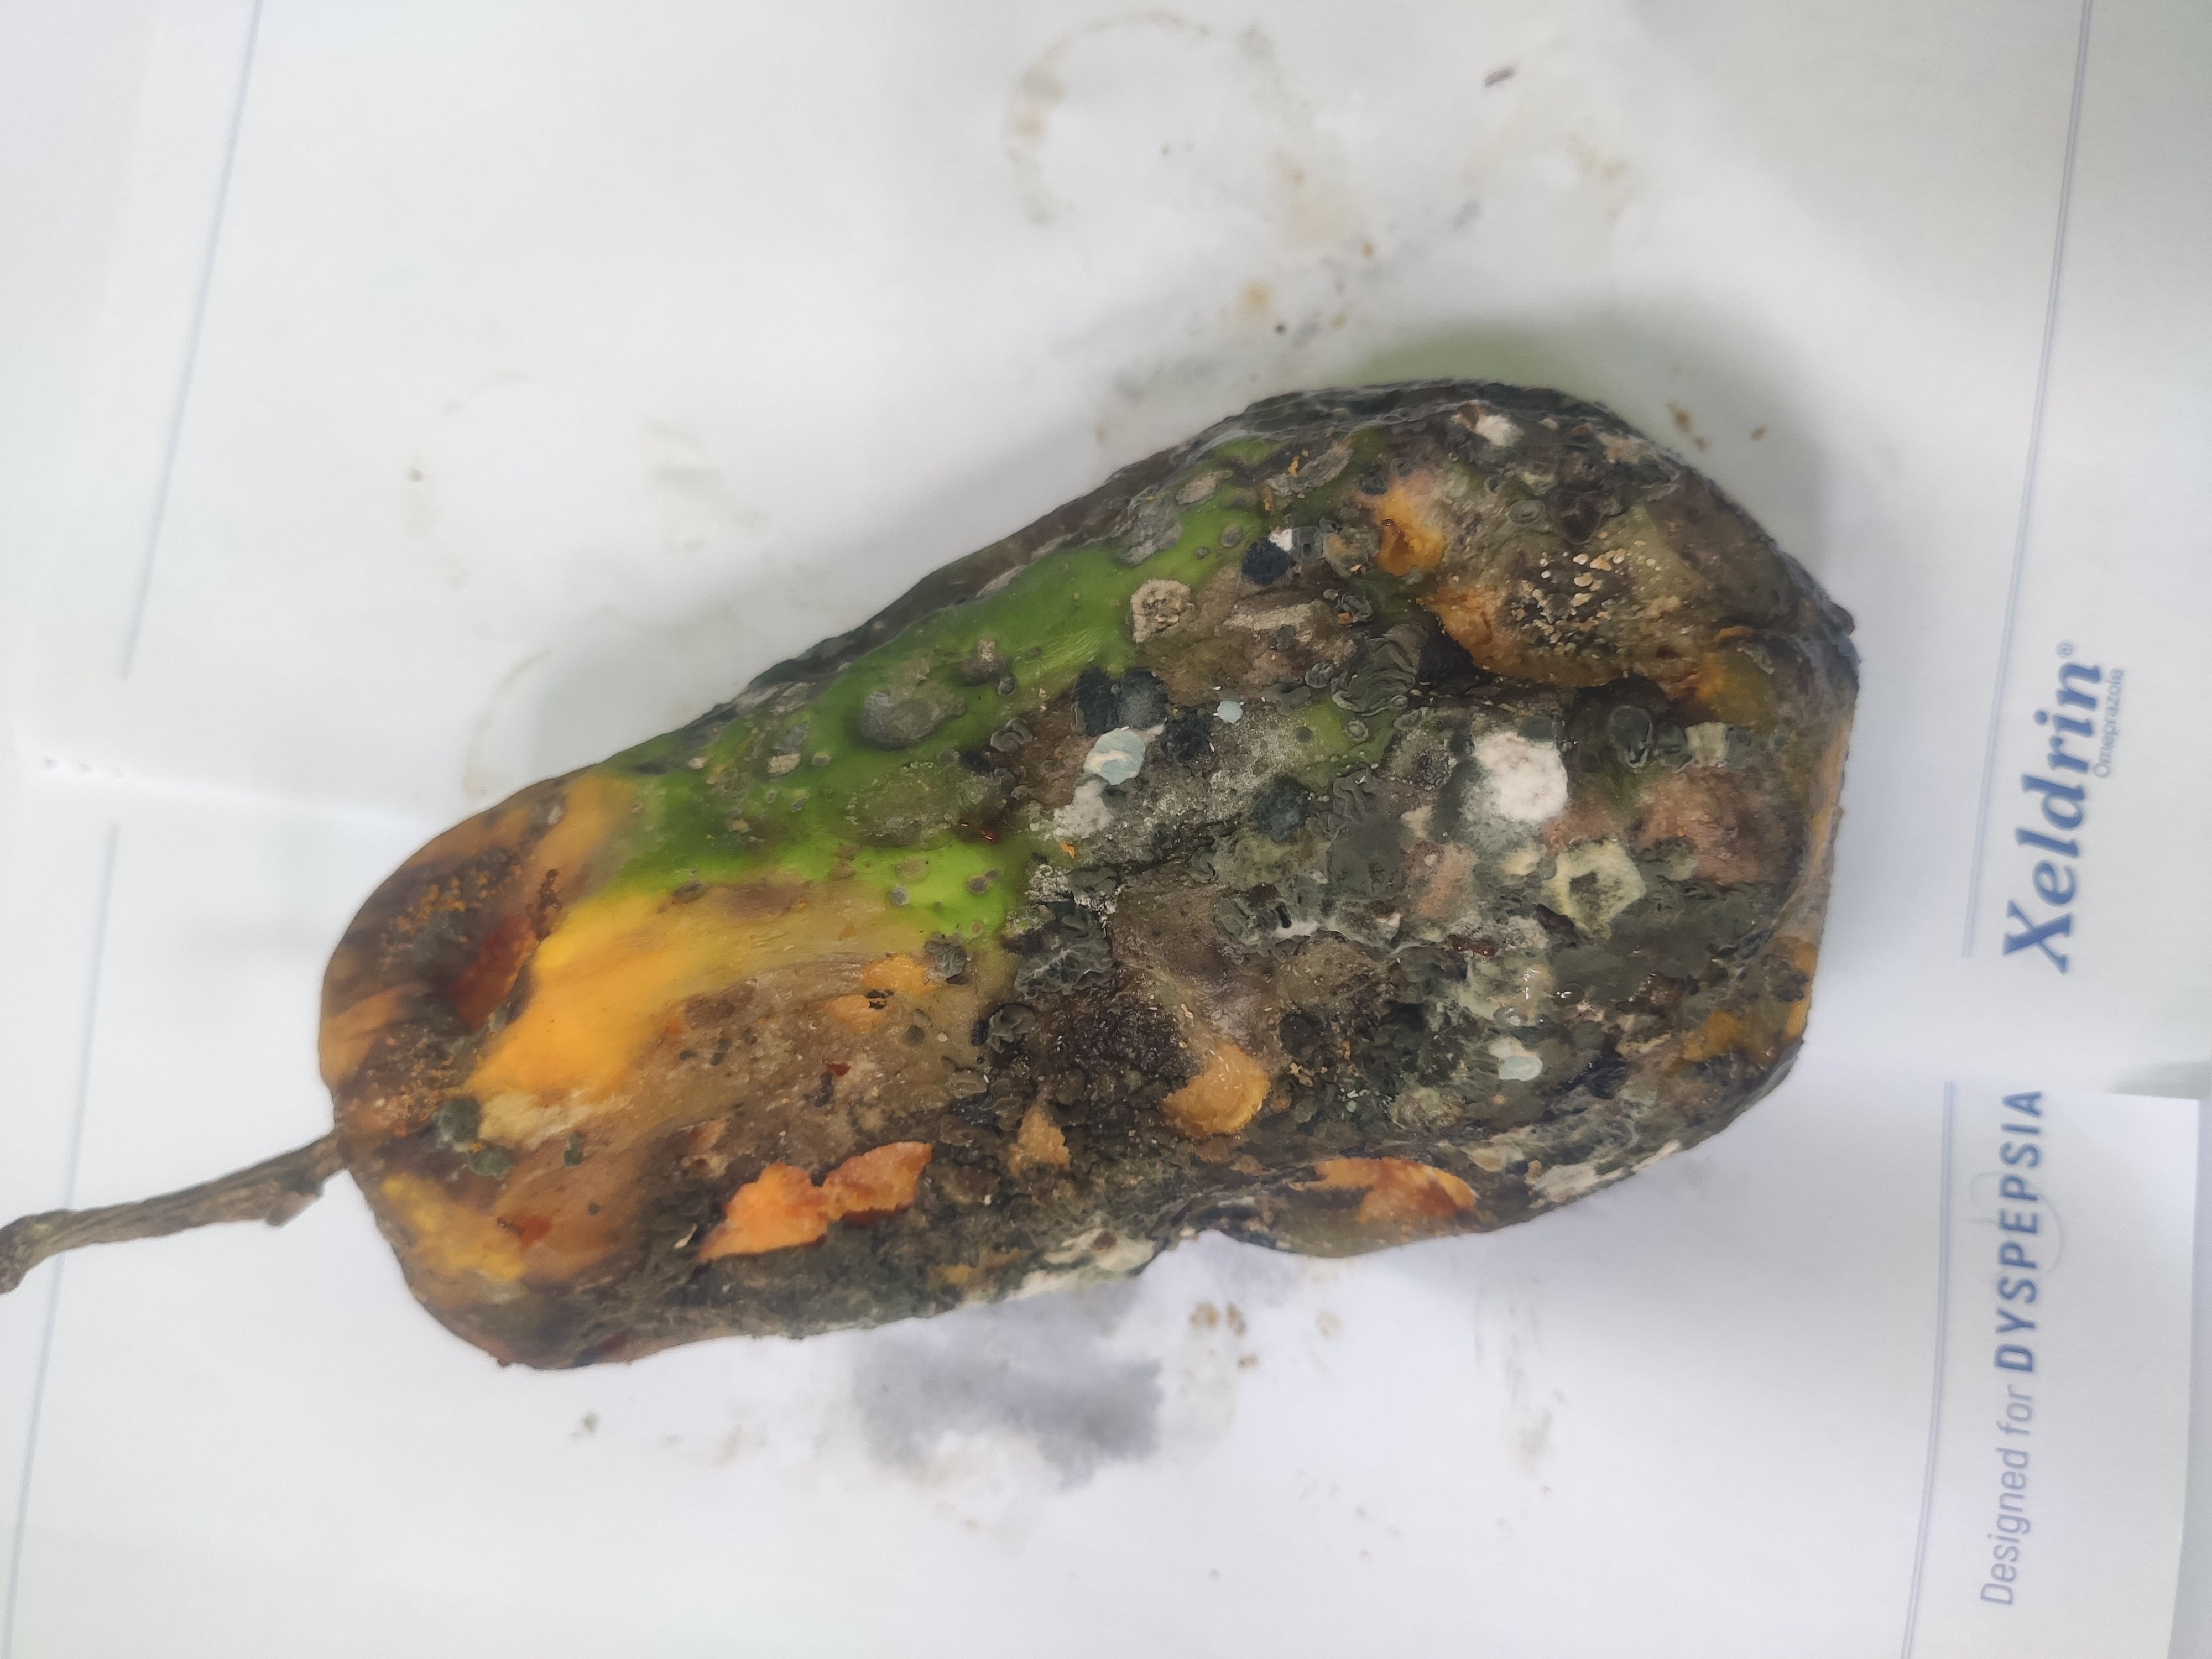
Fruit: papayas
Grade: 3rd-grade